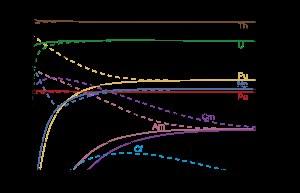
Le réacteur nucléaire à sels fondus est un concept de réacteur nucléaire dans lequel le combustible nucléaire se présente sous forme liquide, dissous dans du sel fondu qui joue à la fois le rôle de caloporteur et de barrière de confinement. Le réacteur peut être modéré par du graphite ou sans modérateur.